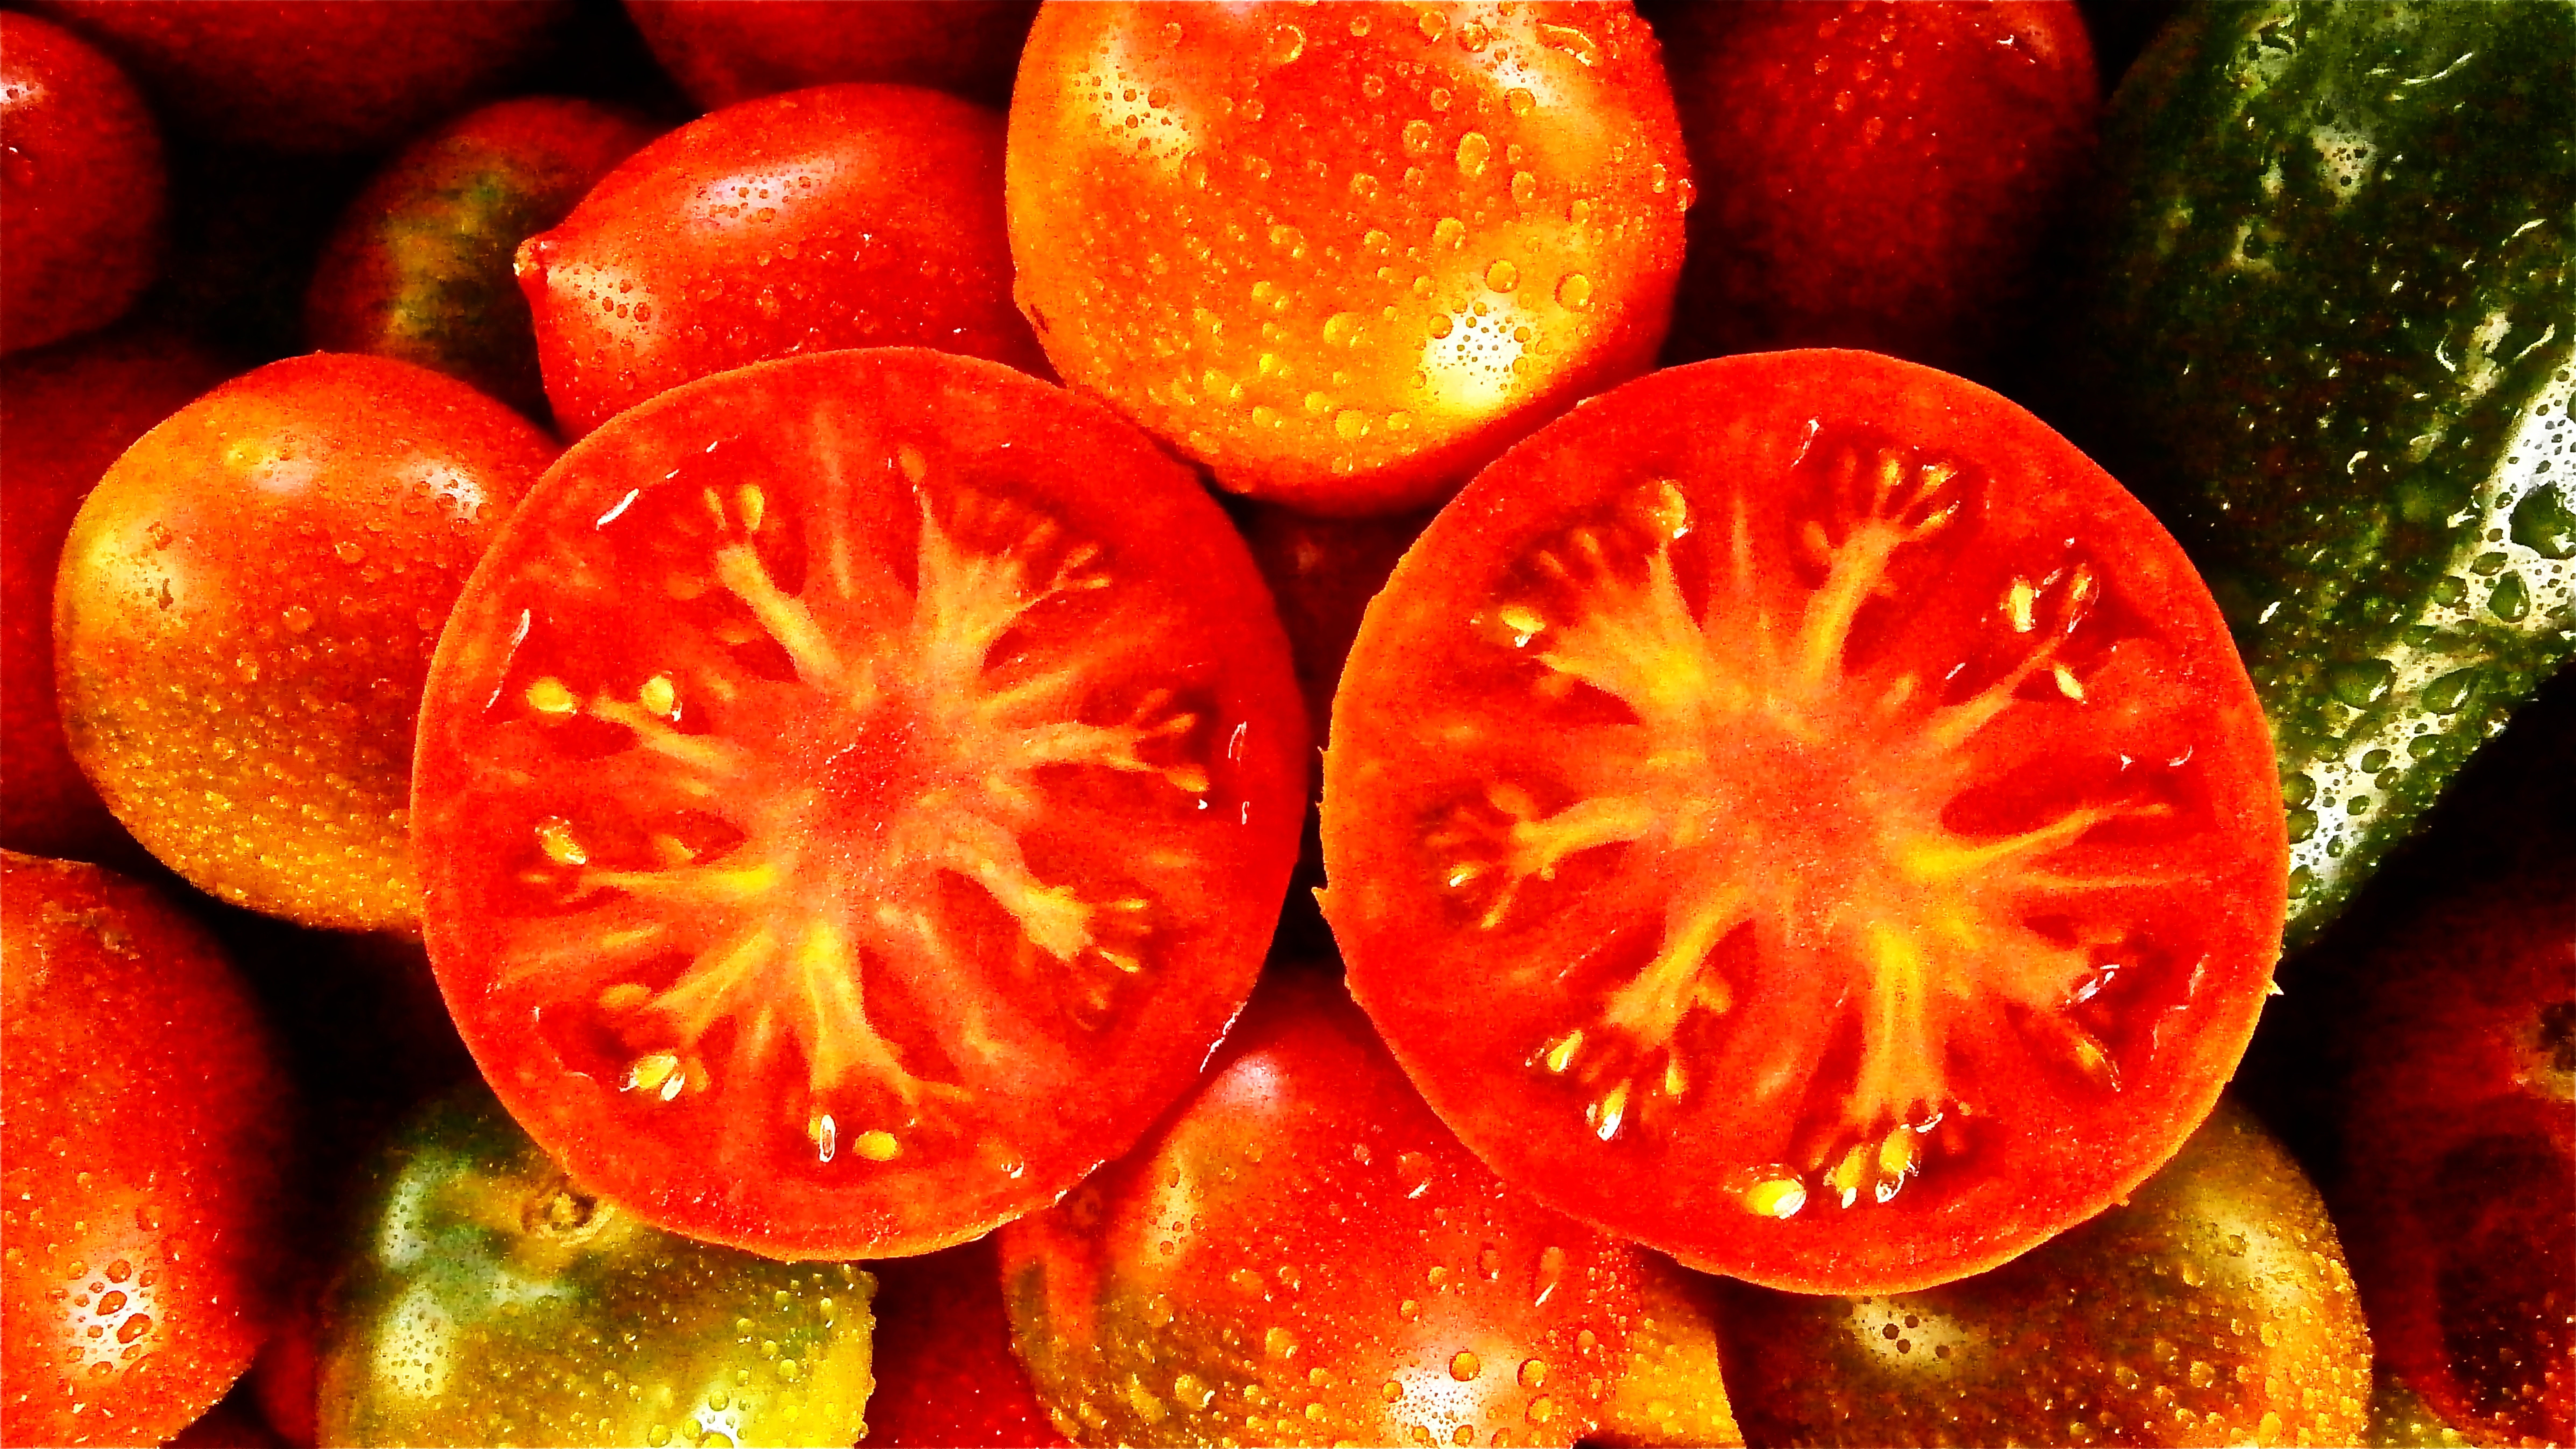
nature, plant, fruit, flower, food, red, produce, vegetable, tomato, vegetables, citrus, macro photography, flowering plant, land plant, potato and tomato genus